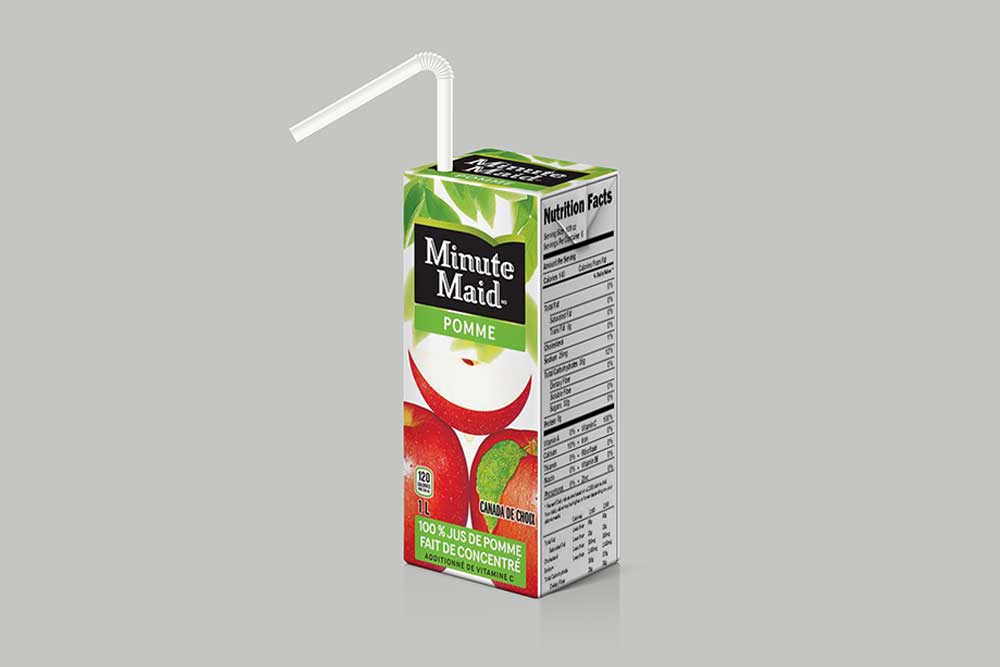
Label: cardboard